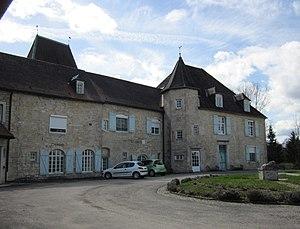
Vannoz (Jura) - château - façade intérieure
Vannoz est une commune française située dans le département du Jura en région Bourgogne-Franche-Comté. Les habitants se nomment les Vanouillards et Vanouillardes.